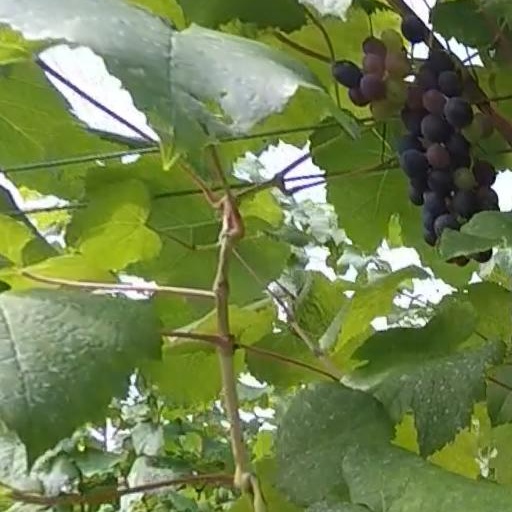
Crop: grape